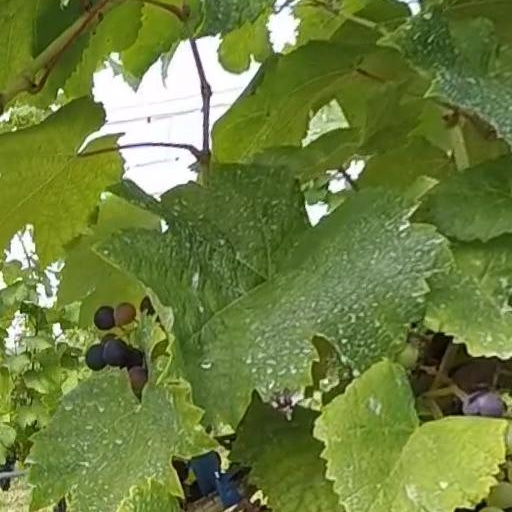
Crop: grape